Museum of Richmond

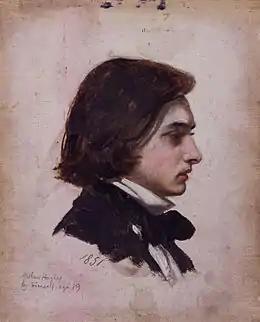
Self-portrait of the artist Arthur Hughes

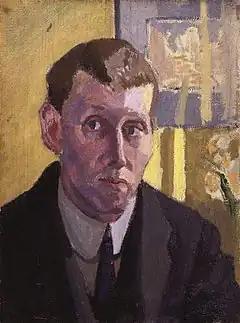
Self-portrait of the artist Spencer Gore

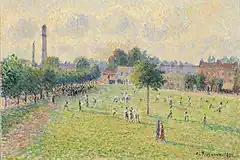
French painter Camille Pissarro's impression of Kew Green in 1892

The Museum of Richmond in the London Borough of Richmond upon Thames is located in Richmond's Old Town Hall, close to Richmond Bridge. It was formally opened by Queen Elizabeth II on 28 October 1988.